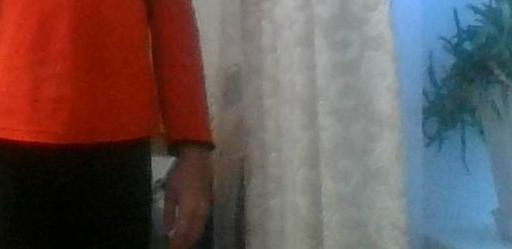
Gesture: no_gesture